Red Church (Olomouc)

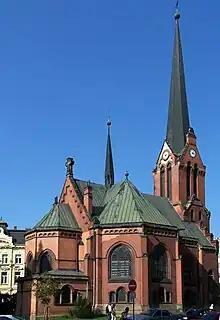
Red Church

Red Church is a former Protestant church in Olomouc, Czech Republic.